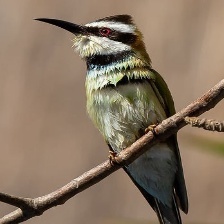
Species: WHITE THROATED BEE EATER
Scientific name: MEROPS ALBICOLLIS
ImageNet parent category: bee_eater